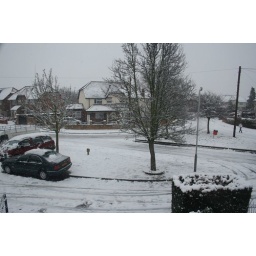
Thew view from my bedroom window as it snows here in the South East of England.